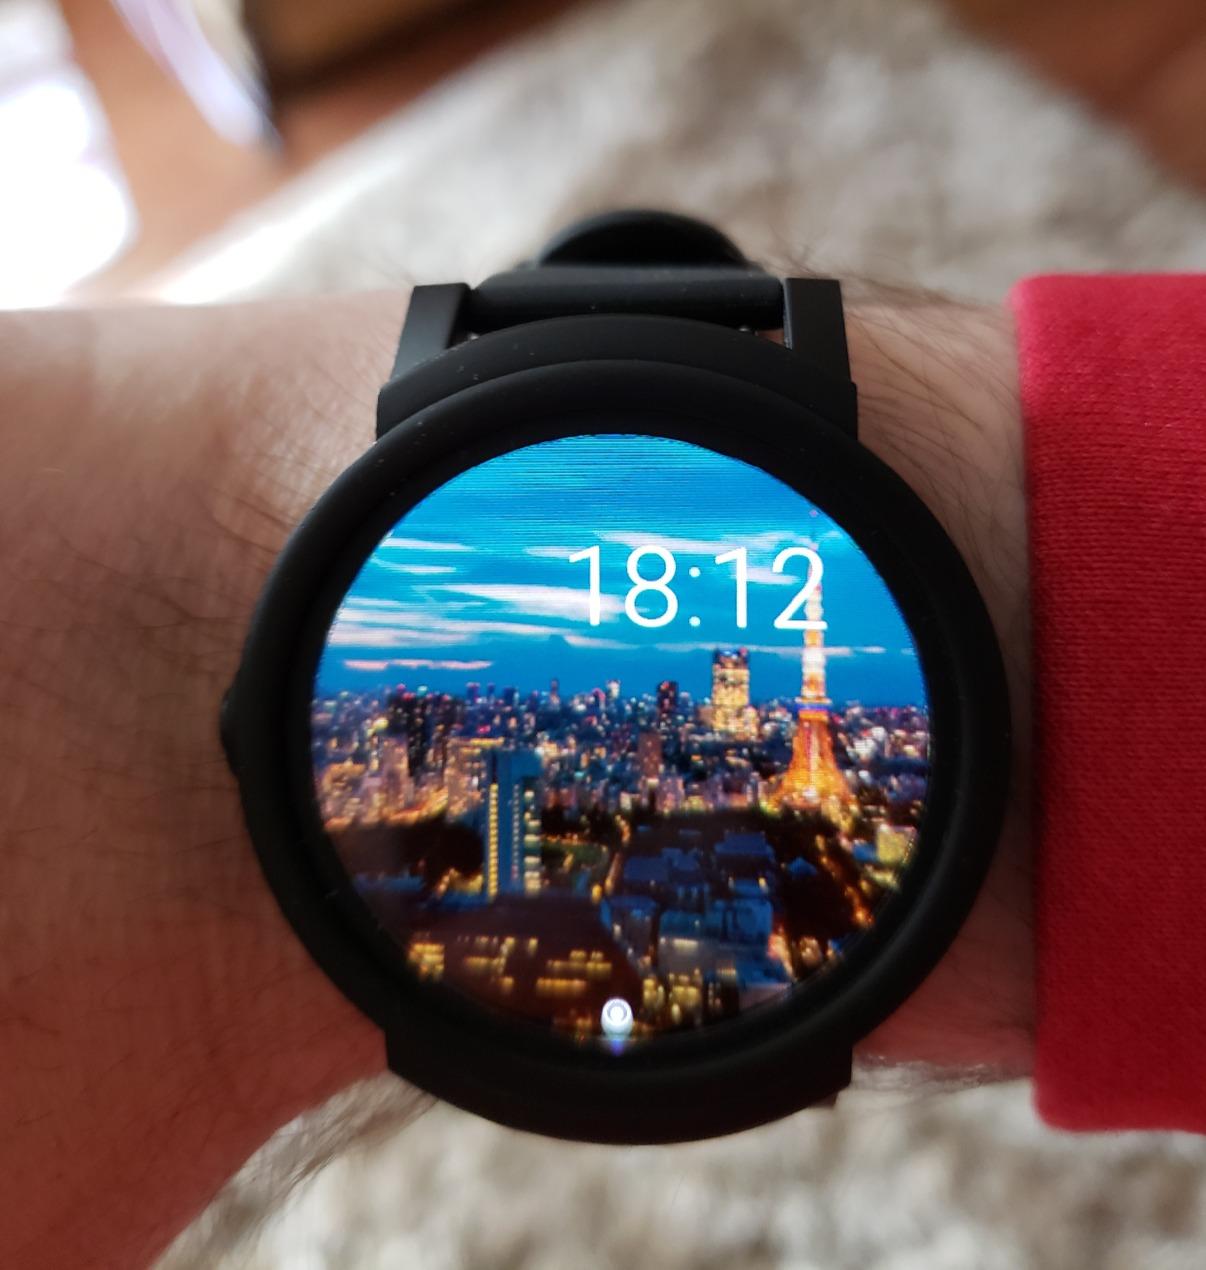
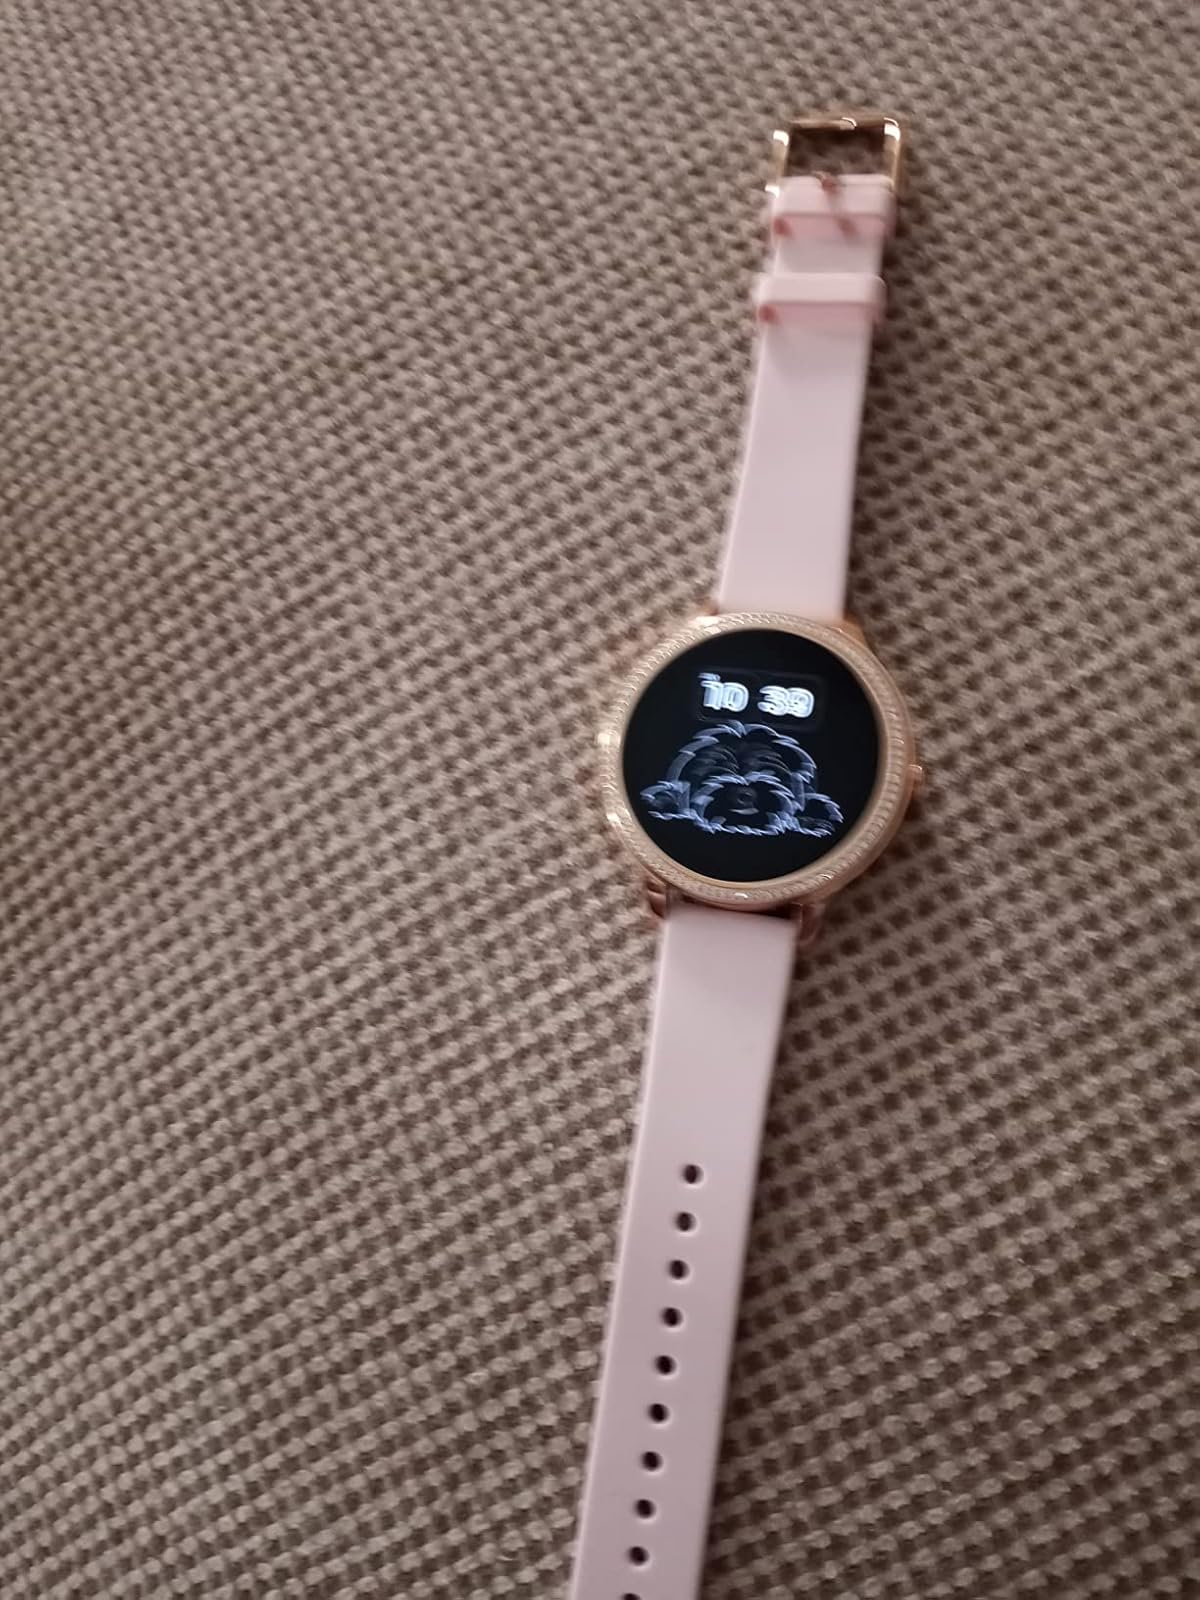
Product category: smartwatch
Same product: no